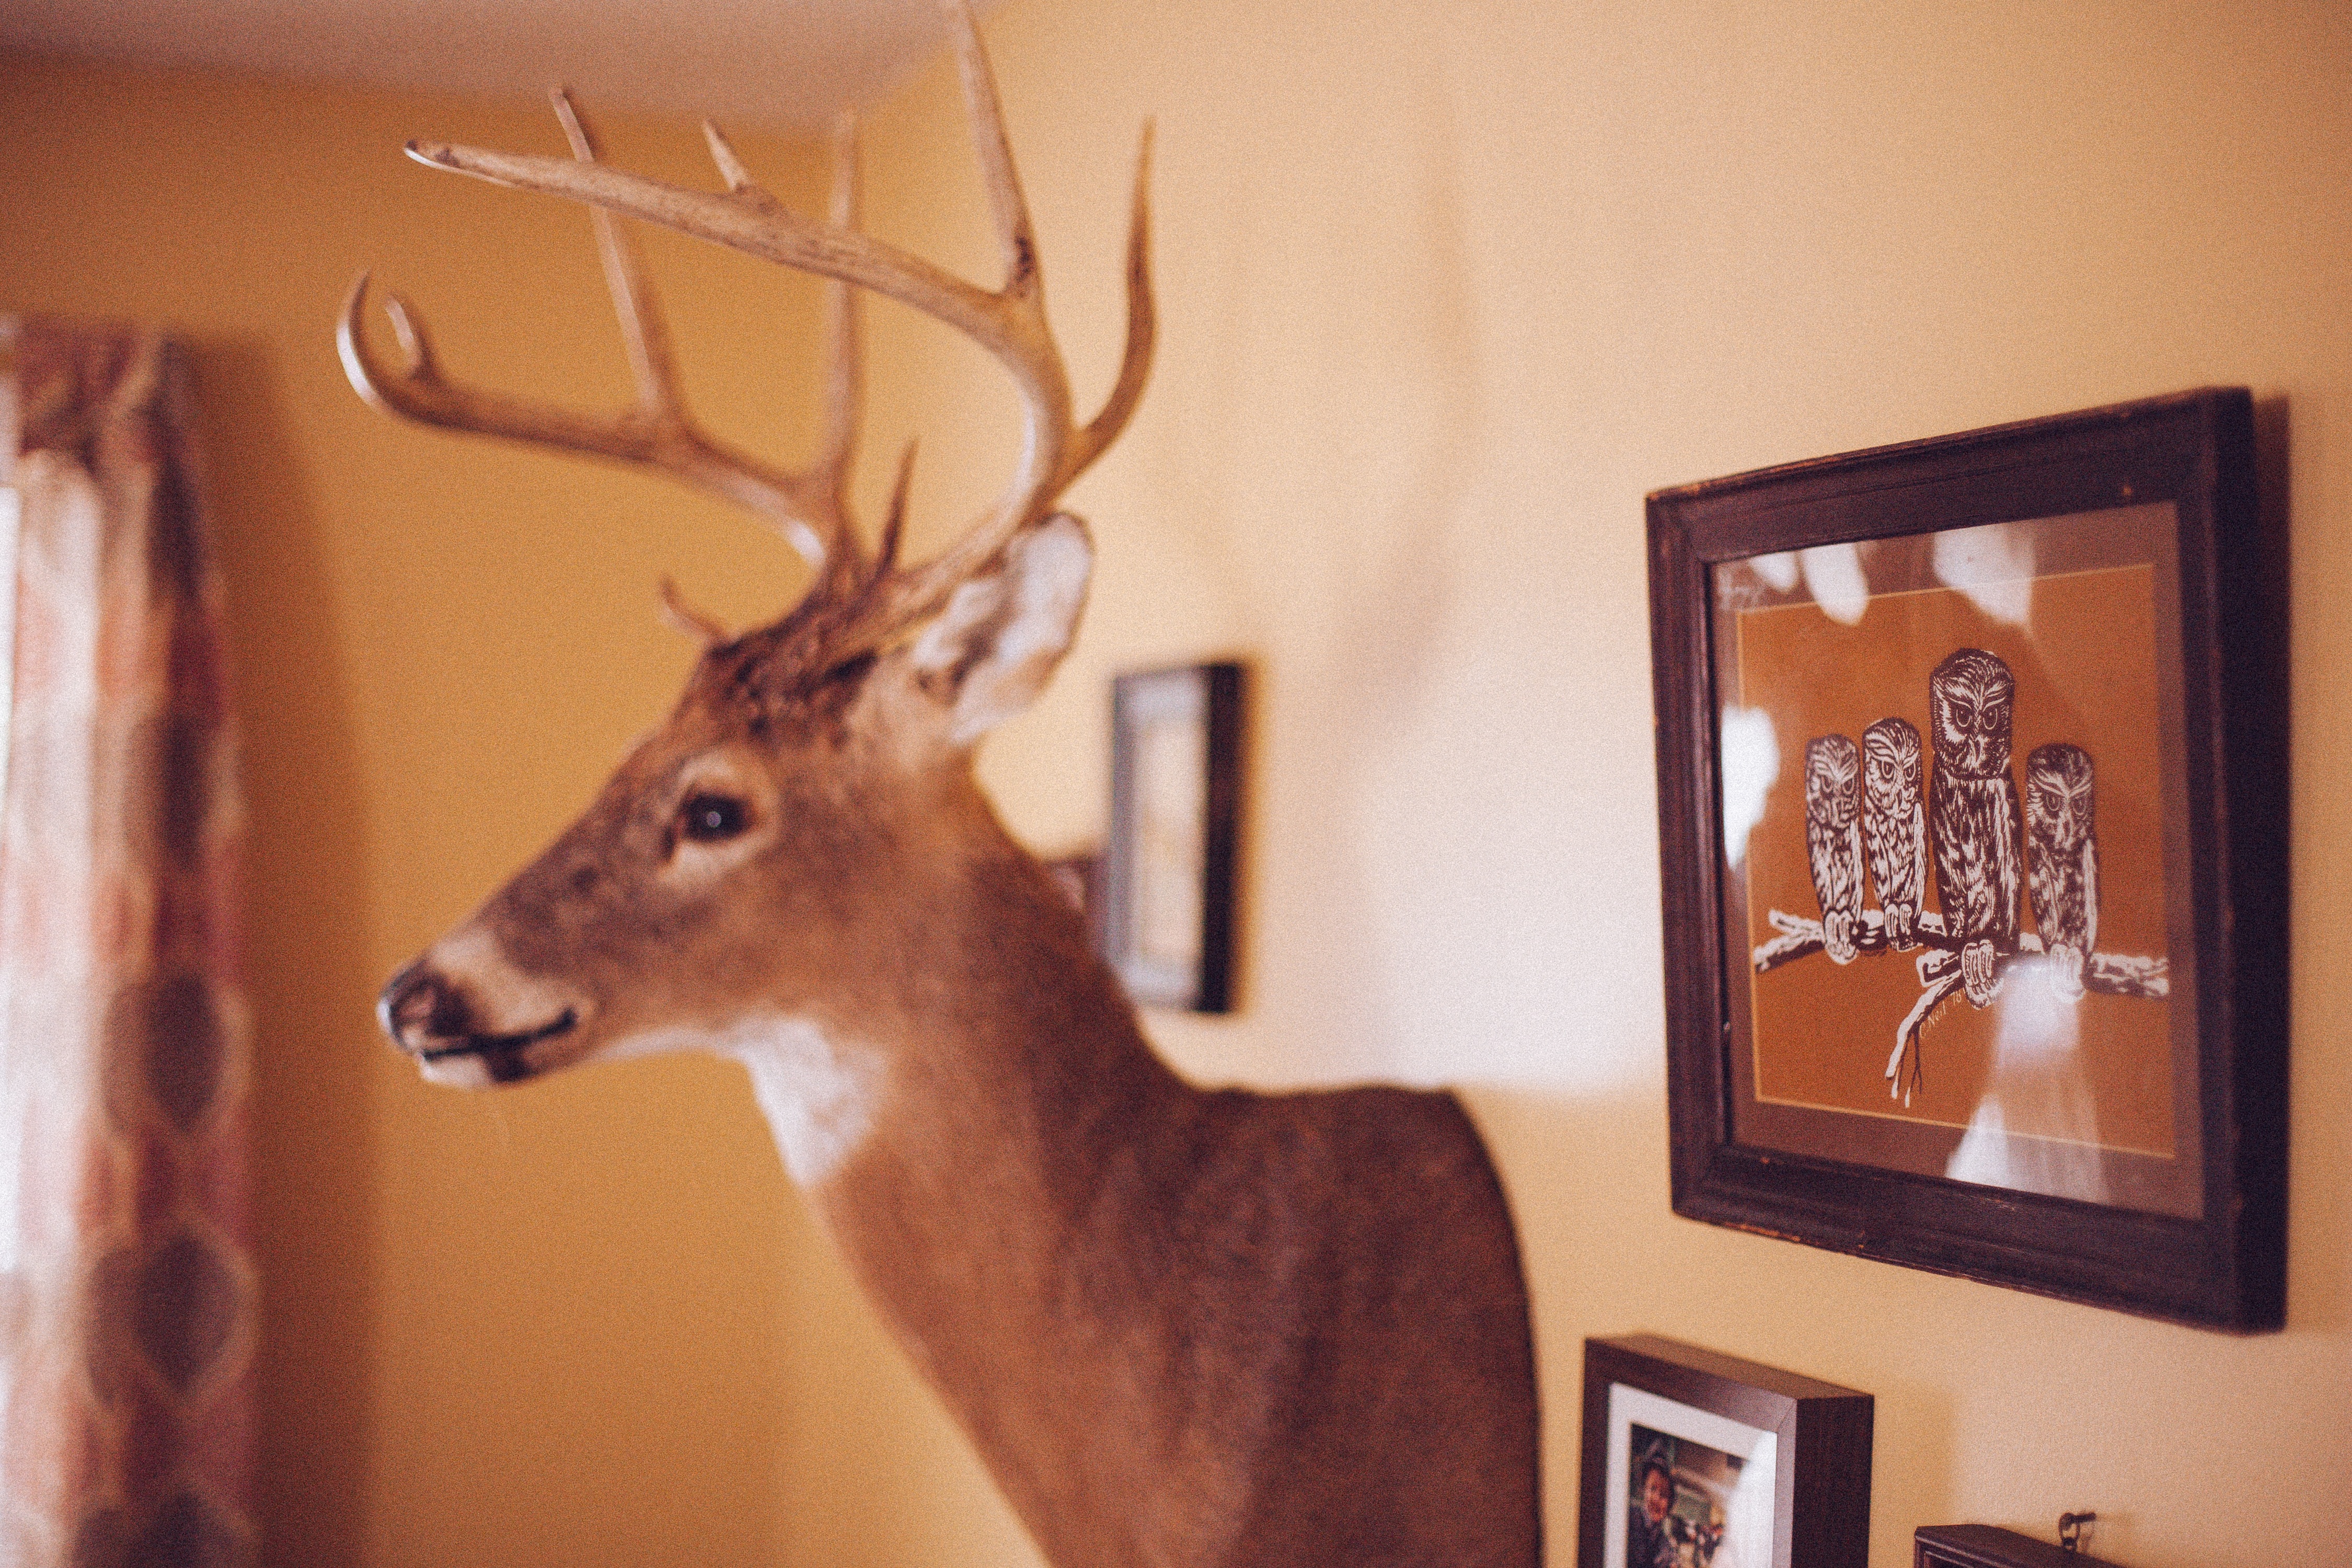
vintage, old, wall, rustic, deer, decoration, stag, fauna, interior design, white tailed deer, interior decoration